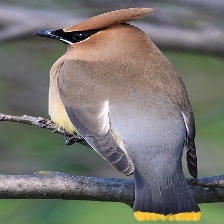
Species: CEDAR WAXWING
Scientific name: BOMBYCILLA CEDRORUM